Orang Asal

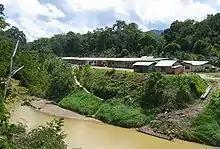
Iban Longhouse constructed using modern materials

Orang Asal are located throughout Malaysia, making up 11% of the population, about 2.1 million people. Orang Asal is an overarching term, encompassing all indigenous people on both Peninsula and East Malaysia.